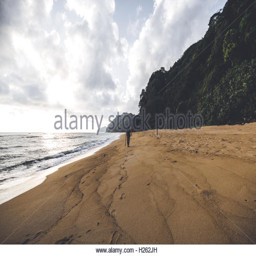
a man walking along beautiful beach only accompanied by nature